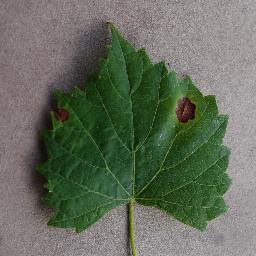
Label: Grape___Black_rot